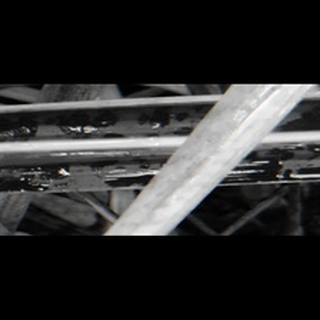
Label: sugarcane_yellow_leaf_disease